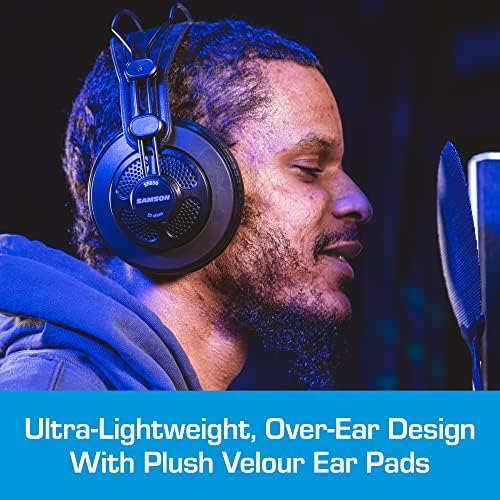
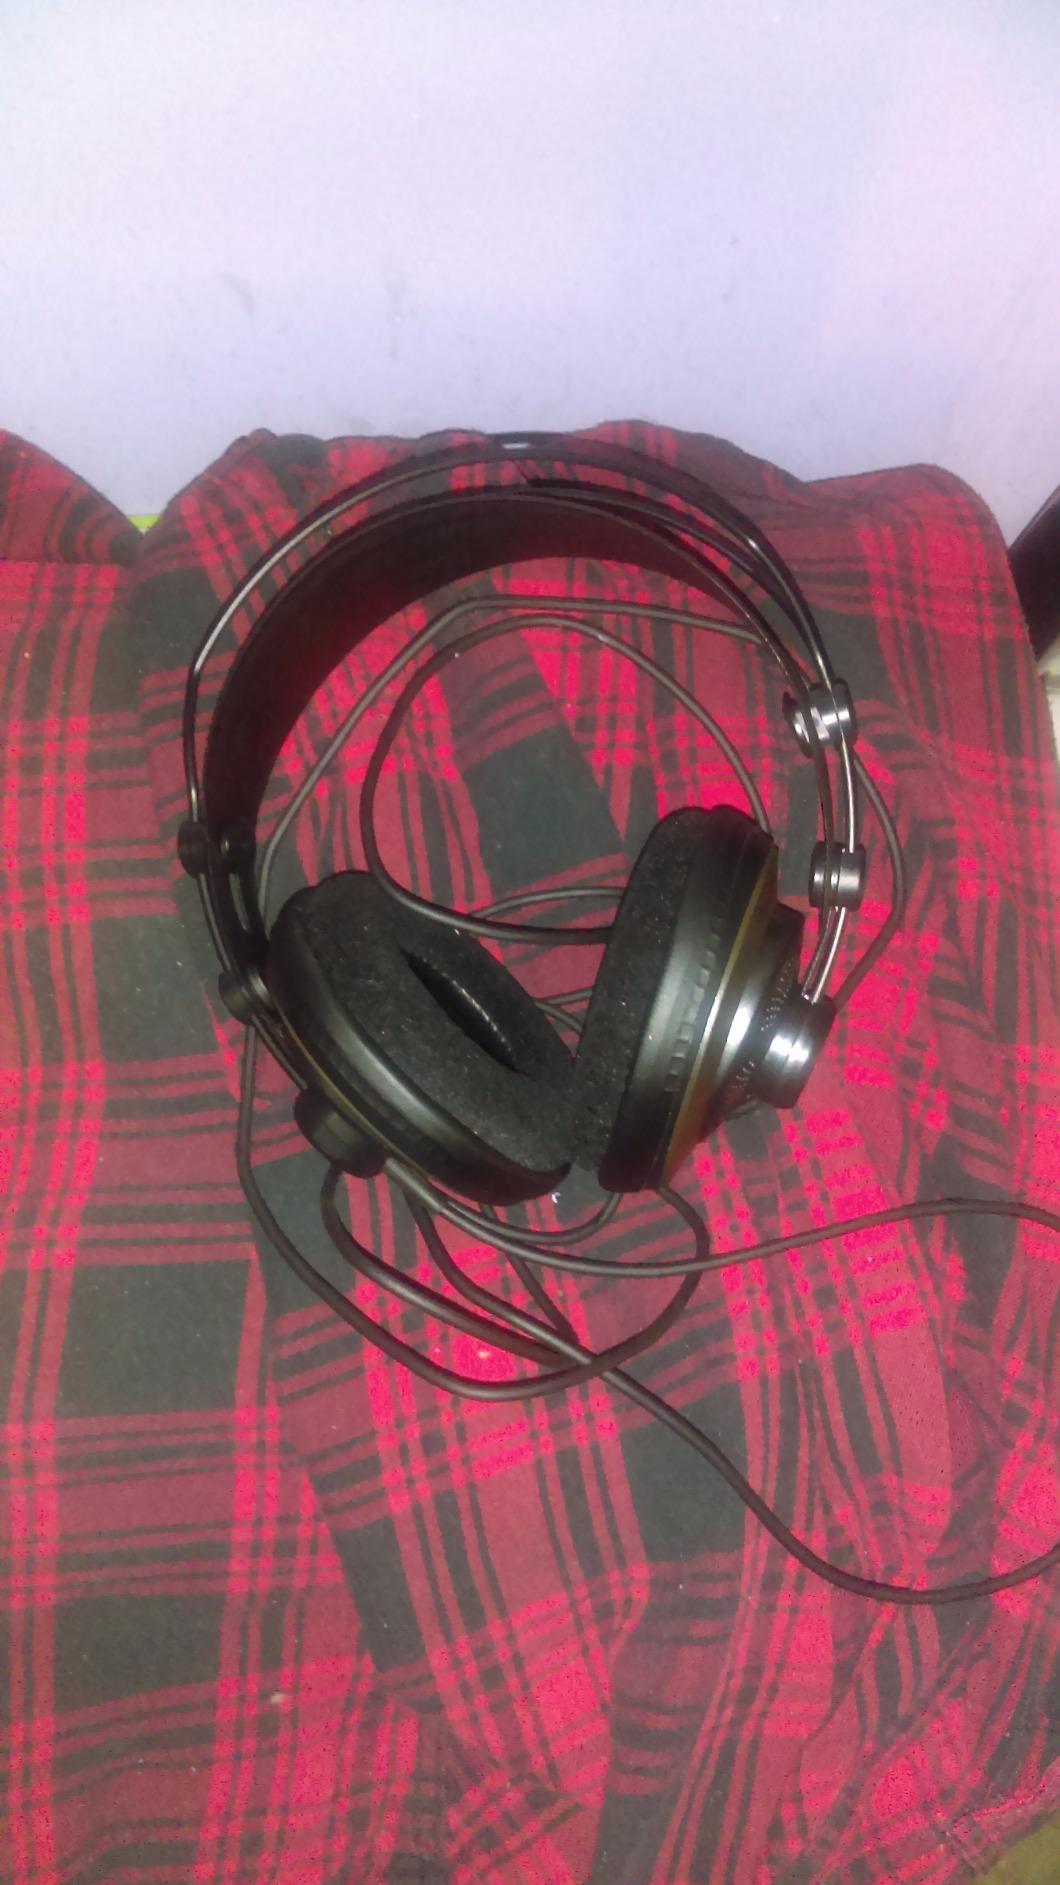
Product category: headphones
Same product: yes